Georgia Aquarium

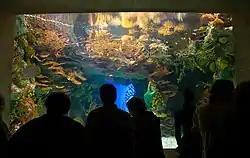
Tropical tank

In November 2001, Bernard Marcus announced his vision of presenting Atlanta with an aquarium that would encourage both education and economic growth. After visiting 56 aquariums in 13 countries with his wife, Billi Marcus, he donated $250 million toward what was to become Georgia Aquarium. Corporate contributions totaling an additional $40 million allowed the aquarium to open debt-free.